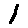
Label: 1